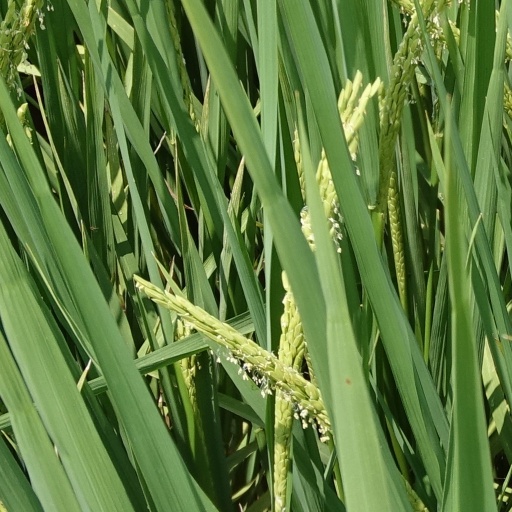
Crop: rice